Chicago After Midnight

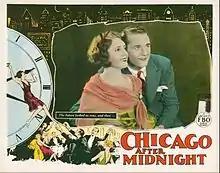
Lobby card

Chicago After Midnight is a 1928 American silent crime drama film directed by and starring Ralph Ince.